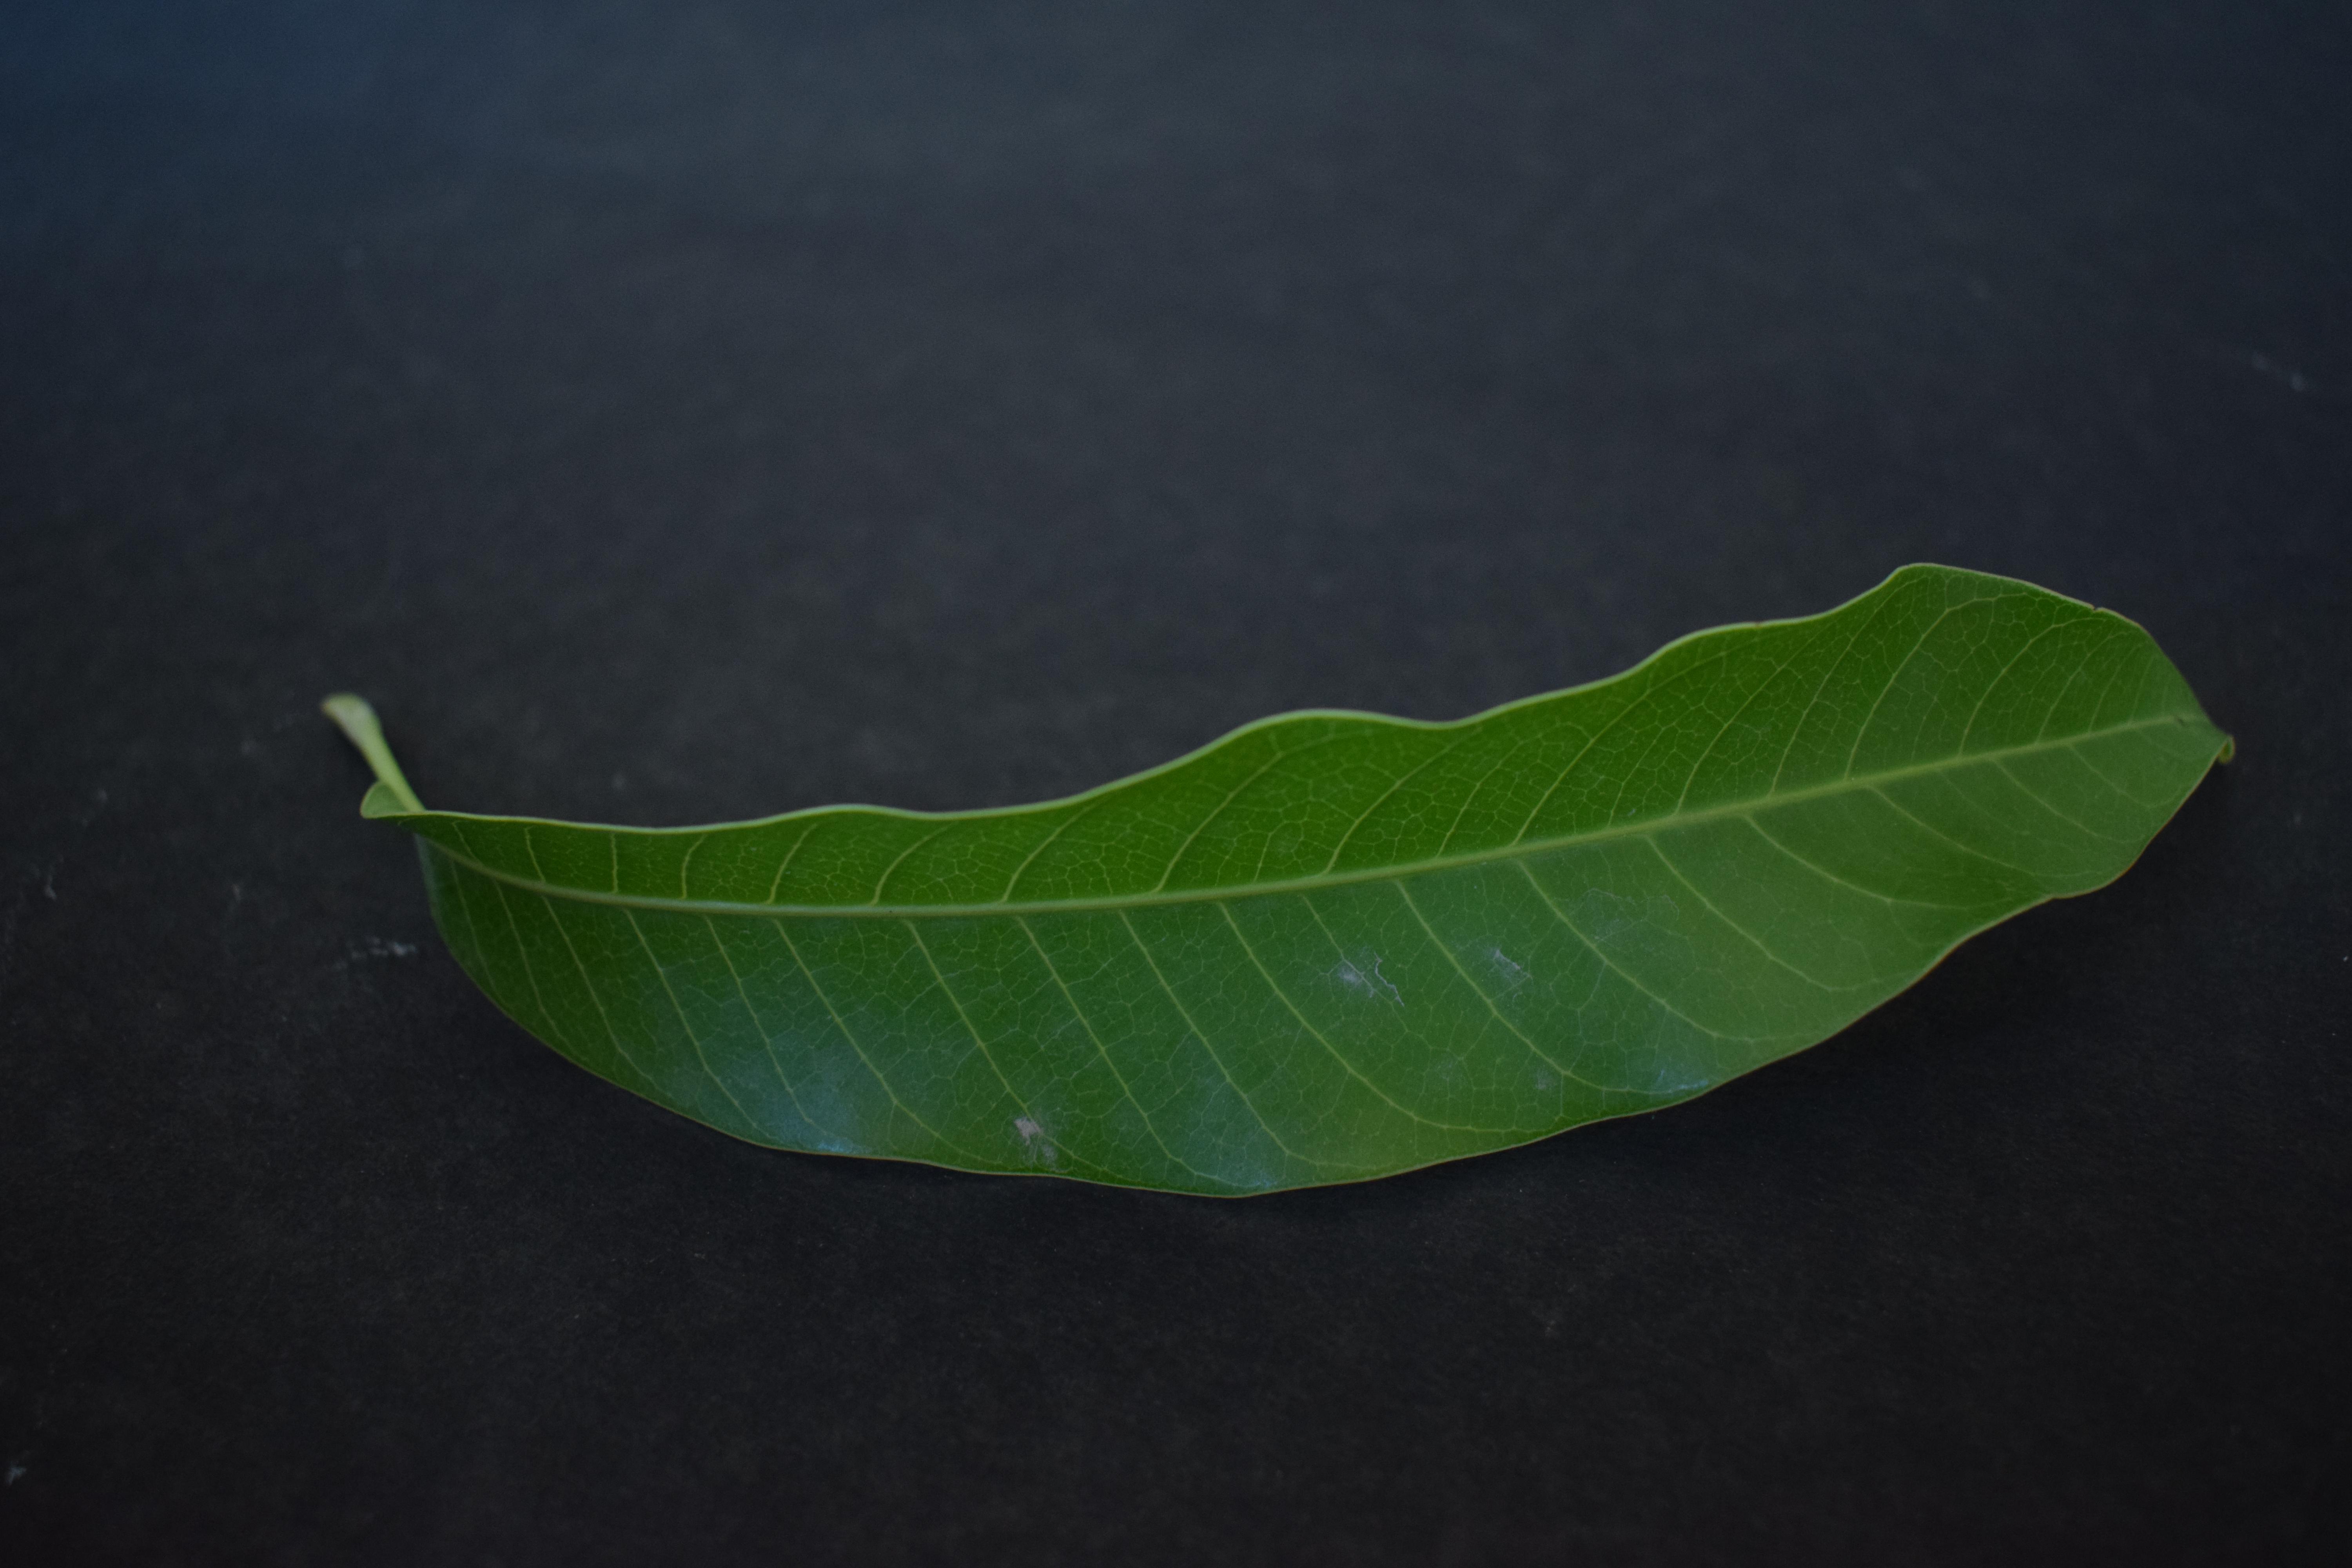
Plant species: Mango